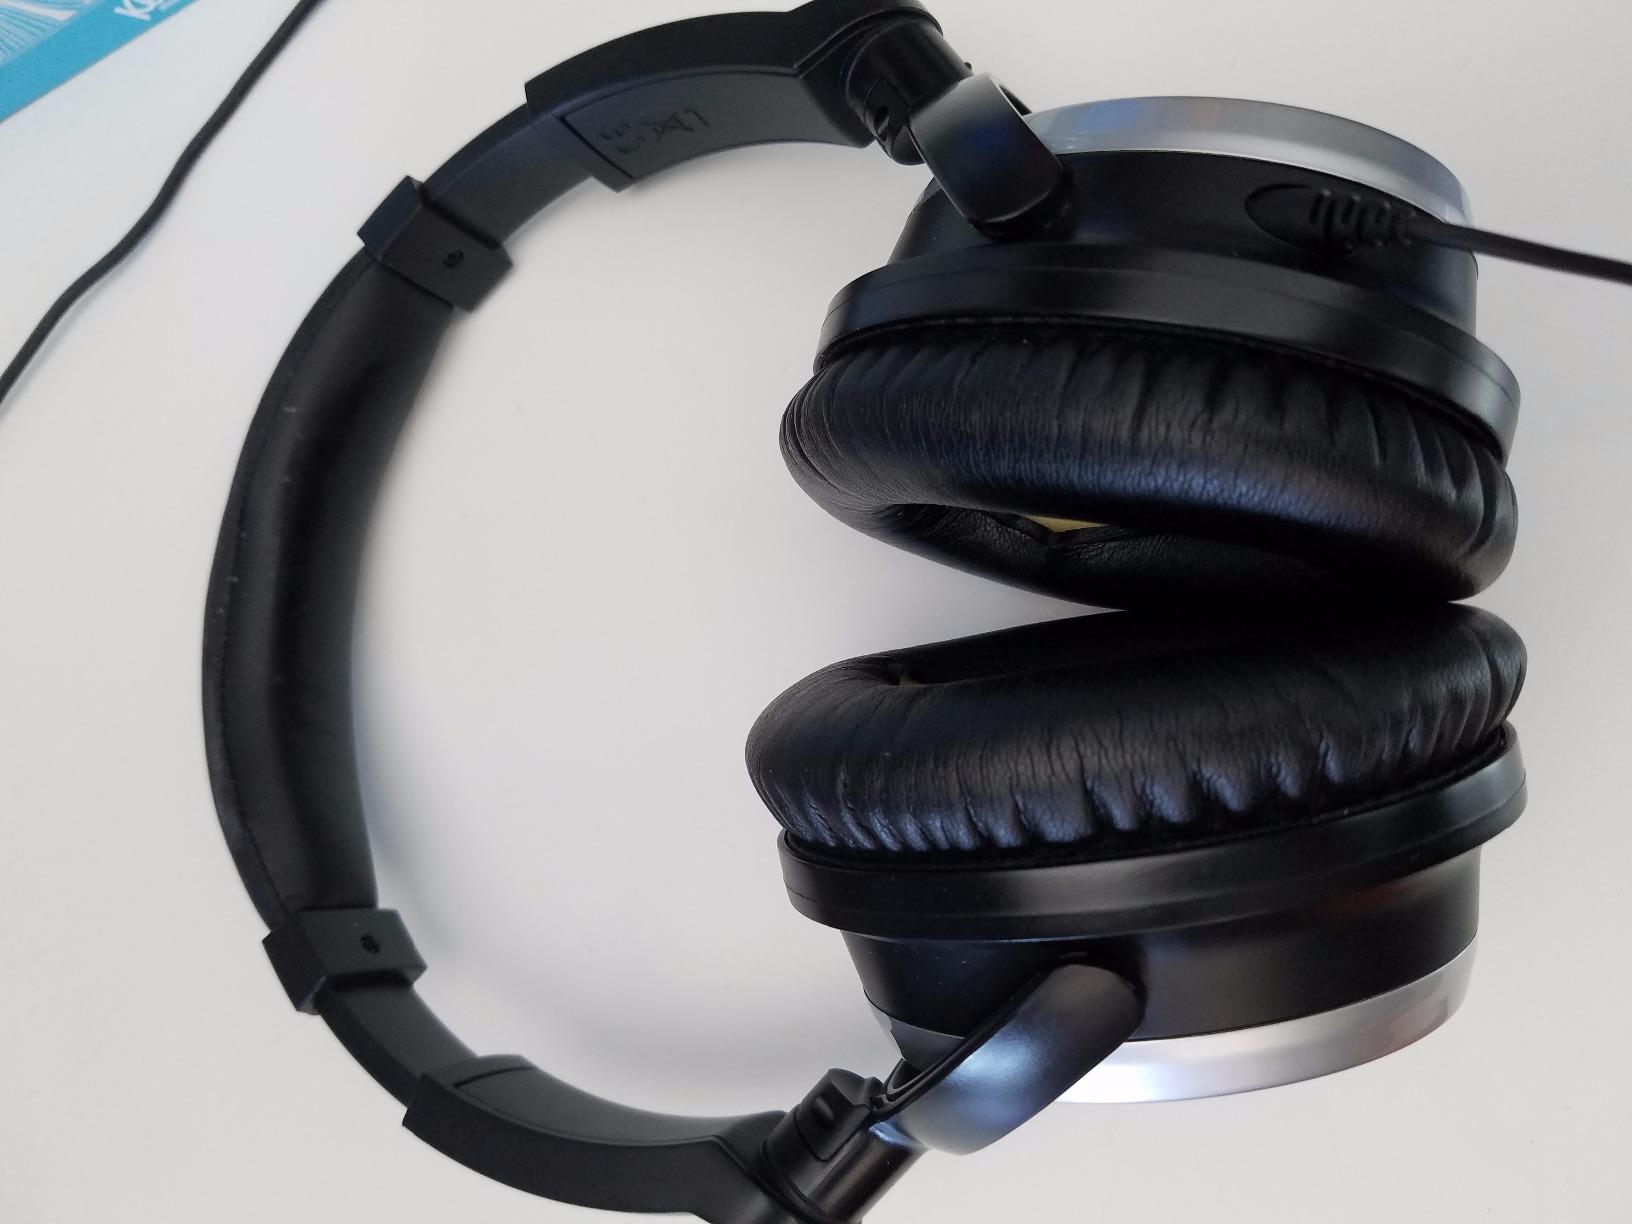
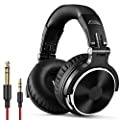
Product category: headphones
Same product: no